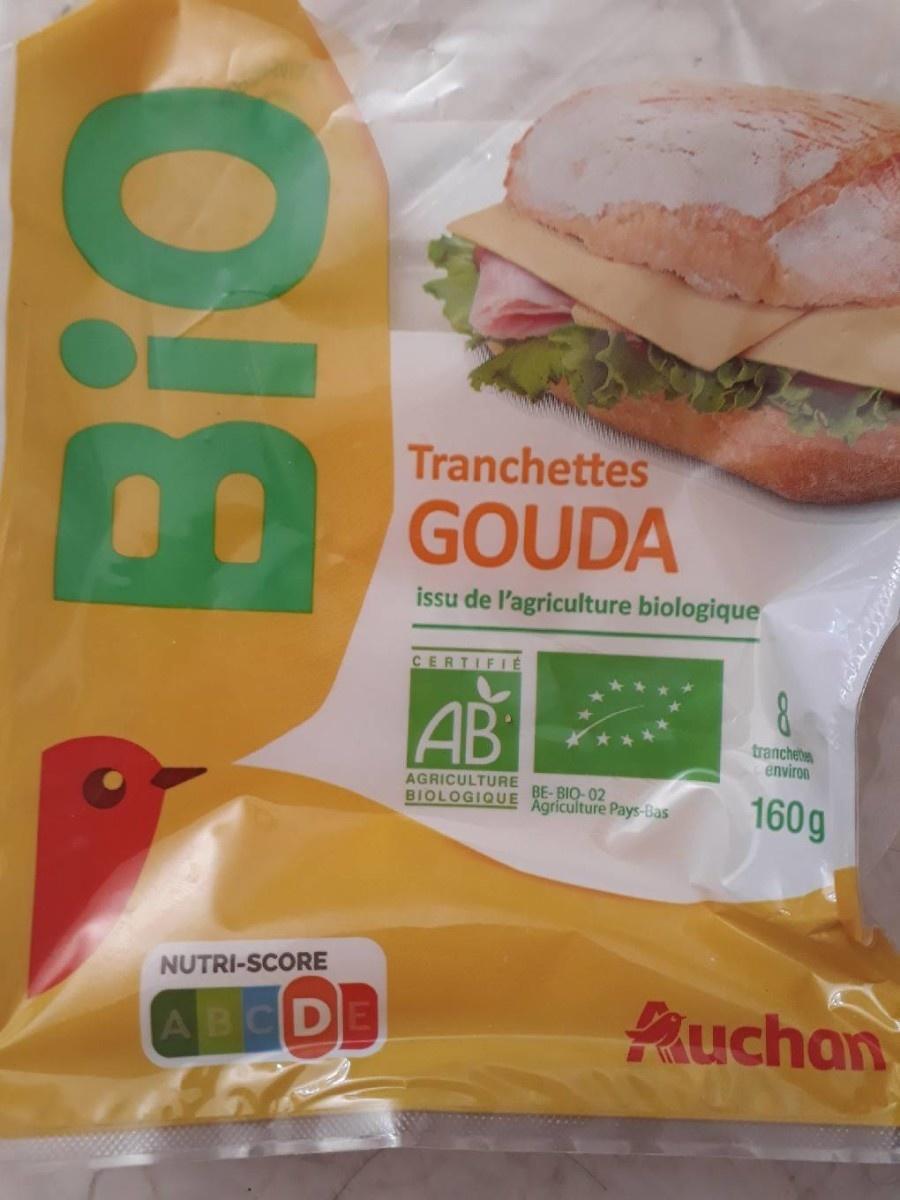
Nutri-Score label: nutriscore-d